Italian Americans

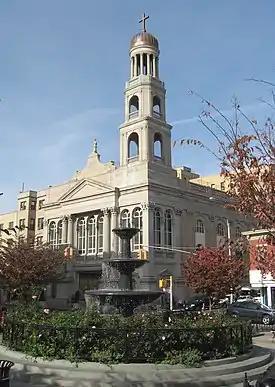
Our Lady of Pompeii Church in New York was founded in 1892 as a national parish to serve Italian-American immigrants who settled in Greenwich Village.

Italian Americans took advantage of the new opportunities that generally became available to all in the post-war decades. They made many significant contributions to American life and culture.